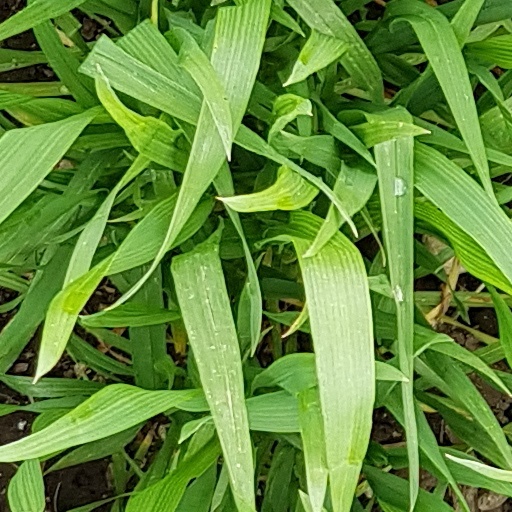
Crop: wheat